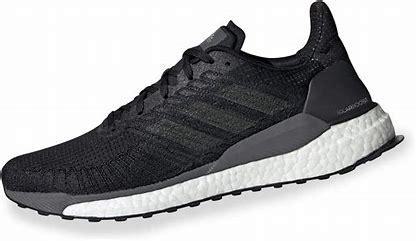
Brand: Adidas
Model: Solarboost 19